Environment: real
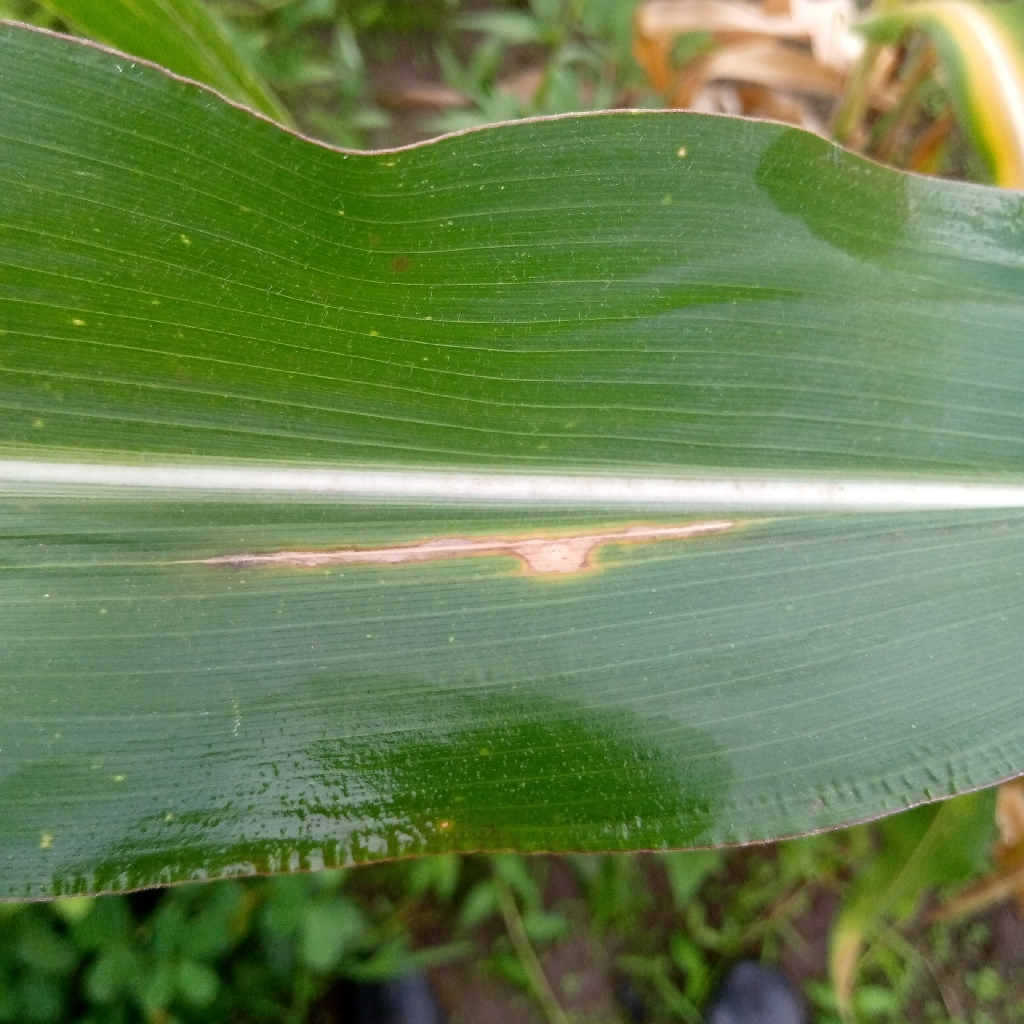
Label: northern_corn_leaf_blight